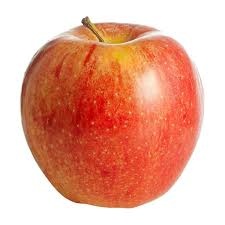
Label: apple